PG Era

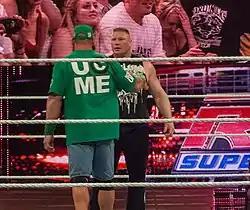
Brock Lesnar's match with John Cena at Extreme Rules 2012 was unusually violent for the PG Era

"Grantland" columnist David Shoemaker writes that while the path towards the Reality Era began with CM Punk's "insurrection", Brock Lesnar brought "a new era of wrestling legitimacy" when he returned in 2012. Lesnar's on-screen manager, Paul Heyman, referred to him as the "most non-PG ass kicker of the PG Era" and the violence in his return match with Cena at Extreme Rules 2012 caused the PPV to receive a TV-14 rating on iTunes. On the April 8, 2013 episode of Raw, fans vocally expressed their displeasure of John Cena defeating The Rock in their match at WrestleMania 29 on the previous night, demanding for a change.